Alsace–Lorraine

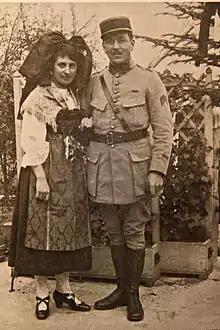
An Alsatian woman in traditional dress and a French officer,

After the "Kulturkampf" – the conflict between the state and the Catholic Church driven by Chancellor Otto von Bismarck – reached Alsace–Lorraine in 1872/73, the Catholic Church became a vehicle of resistance against the German authorities. In all of the Reichstag elections from 1874 to 1912, between three and seven of the 15 Alsace–Lorraine deputies were Catholic priests. The dispute reached a climax when, on 3 August 1873, a pastoral letter from the Bishop of Nancy-Toul calling for prayers for the reunification of Alsace–Lorraine with France was read in the Alsace–Lorraine districts of Château-Salins and Saarburg, which still belonged to his diocese. The German authorities reacted with police measures, arrests and disciplinary proceedings as well as a ban on the Catholic press.